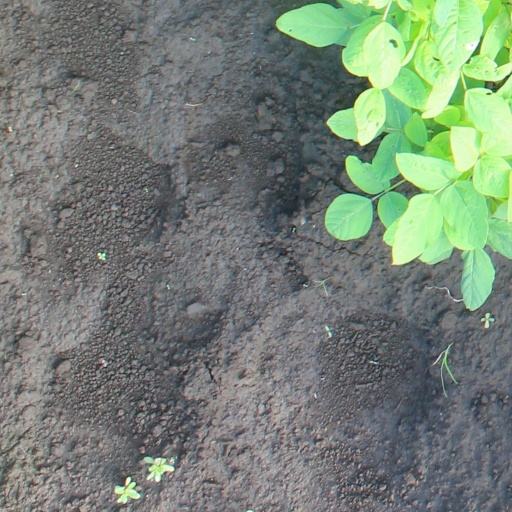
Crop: soybean